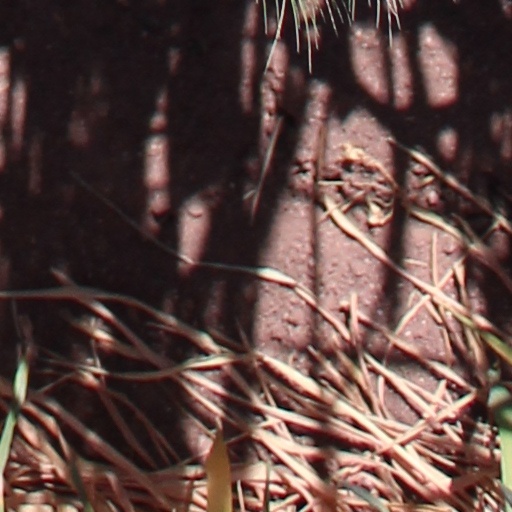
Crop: wheat